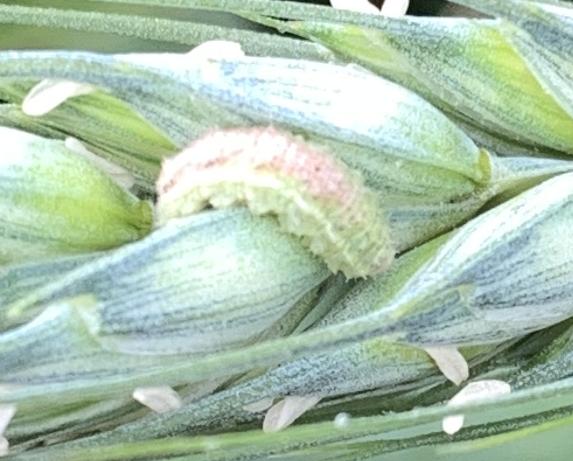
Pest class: predators